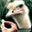
Label: bird